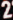
Number: 2